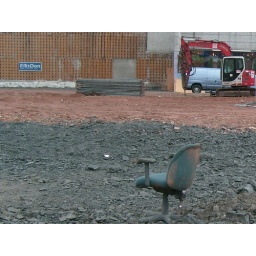
lone office chair in the rubble...